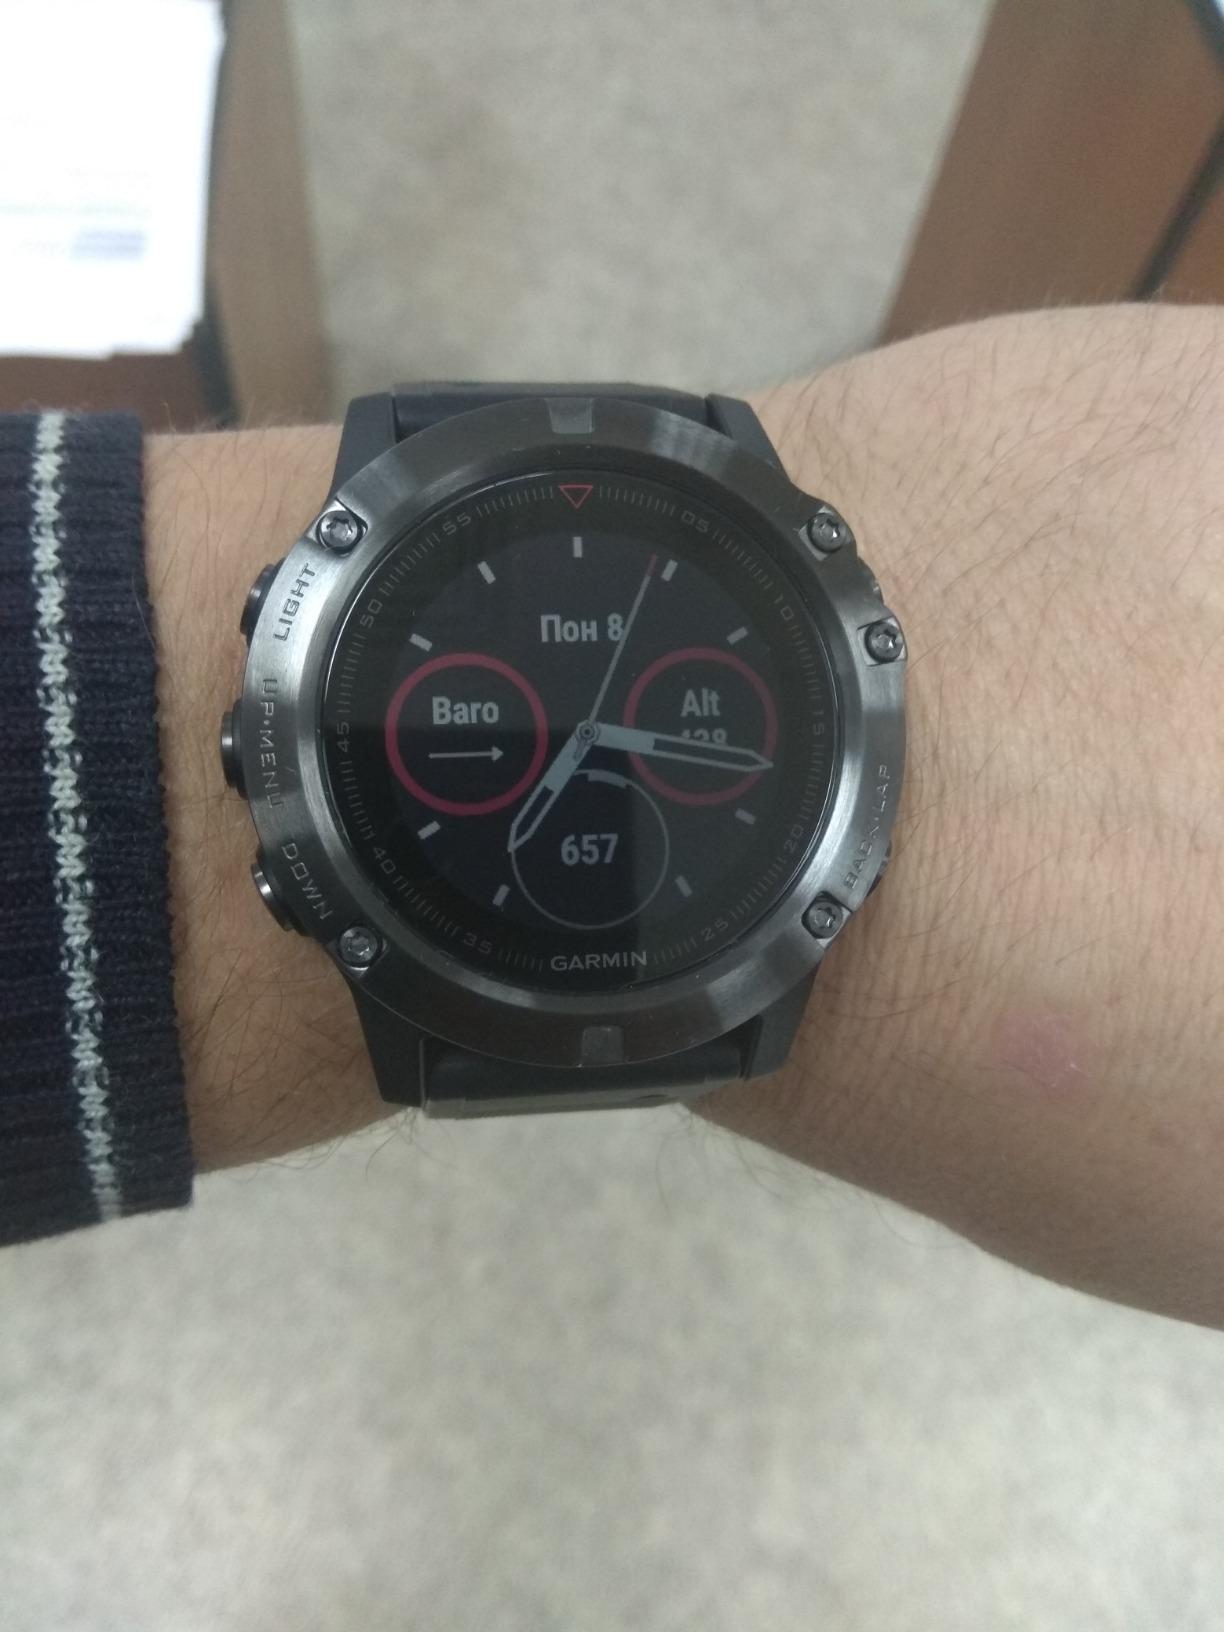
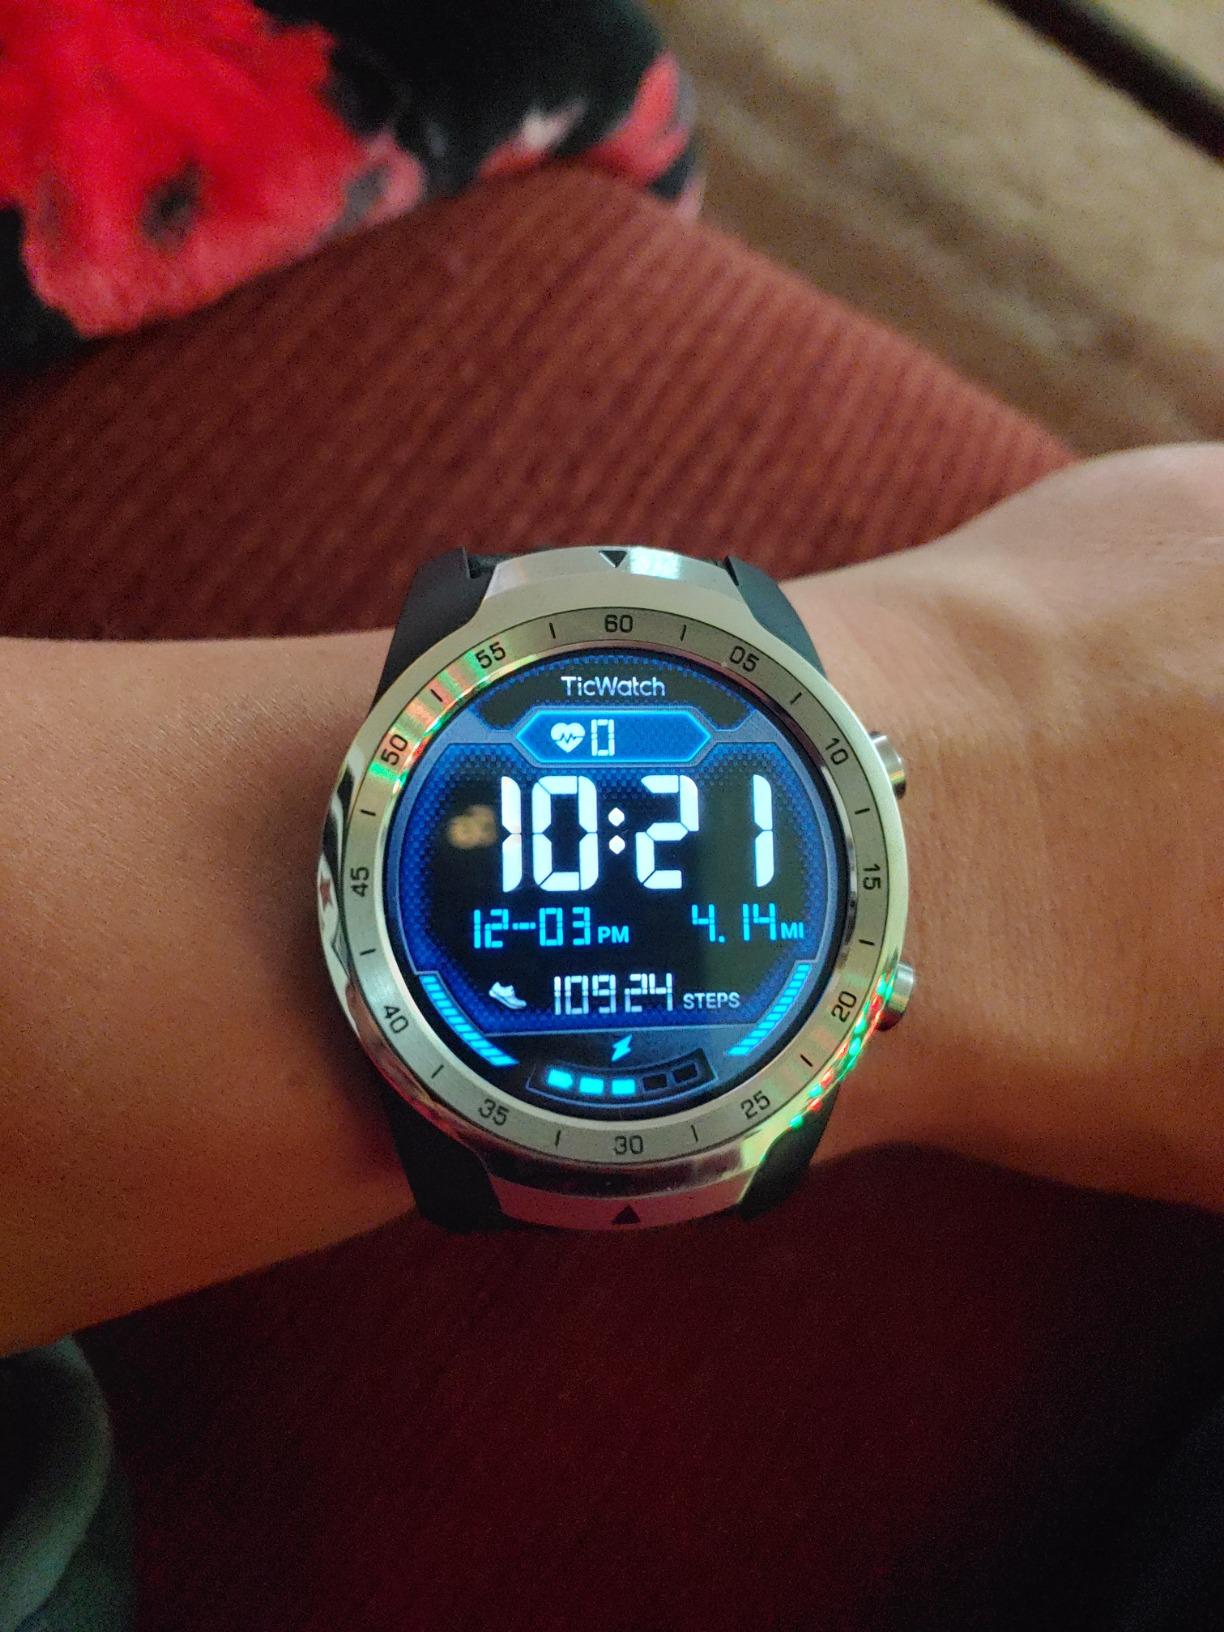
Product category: smartwatch
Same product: no